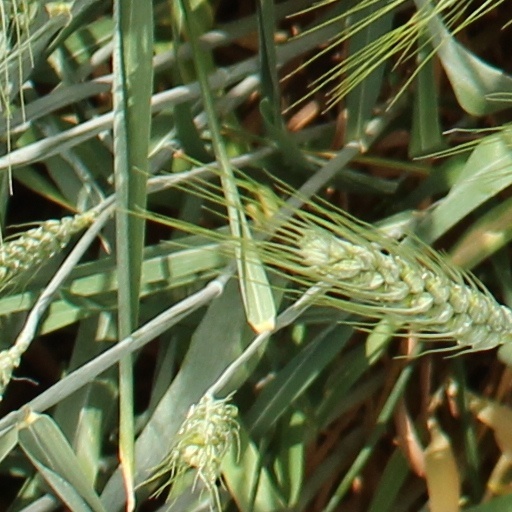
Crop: wheat